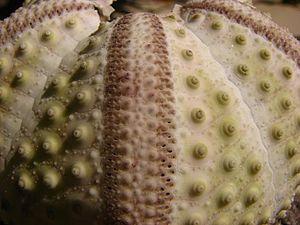
Echinothrix est un genre d’oursins réguliers de la famille des Diadematidae.
Les Diadematidae forment une famille de grands oursins réguliers aux épines longues et venimeuses. On les trouve principalement dans les mers tropicales.